Swindridgemuir House and estate

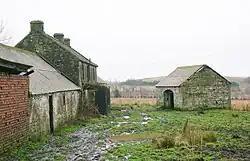
High Swindridgemuir Farm remains

The B-listed 19th-century stables (NS3195649904) form a square with a large quadrangle. The walled garden was unusually large with the southern end running at an acute angle to the east and west parallel walls. This area later contains a tennis court (datum 2012) and a small building or shed occupied a corner at the north-east. Several outbuildings and greenhouses were present in the 19th century as well as a probable horse gin.